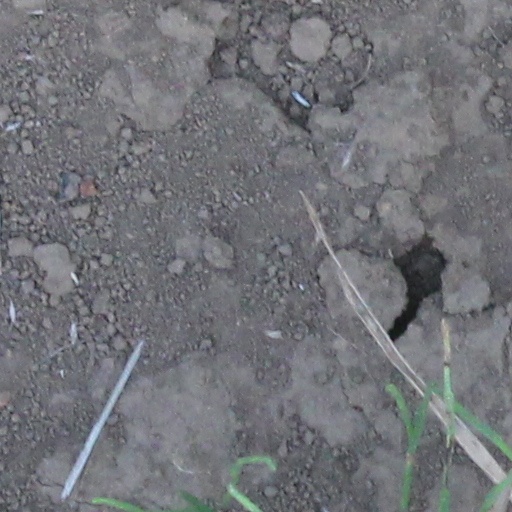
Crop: wheat